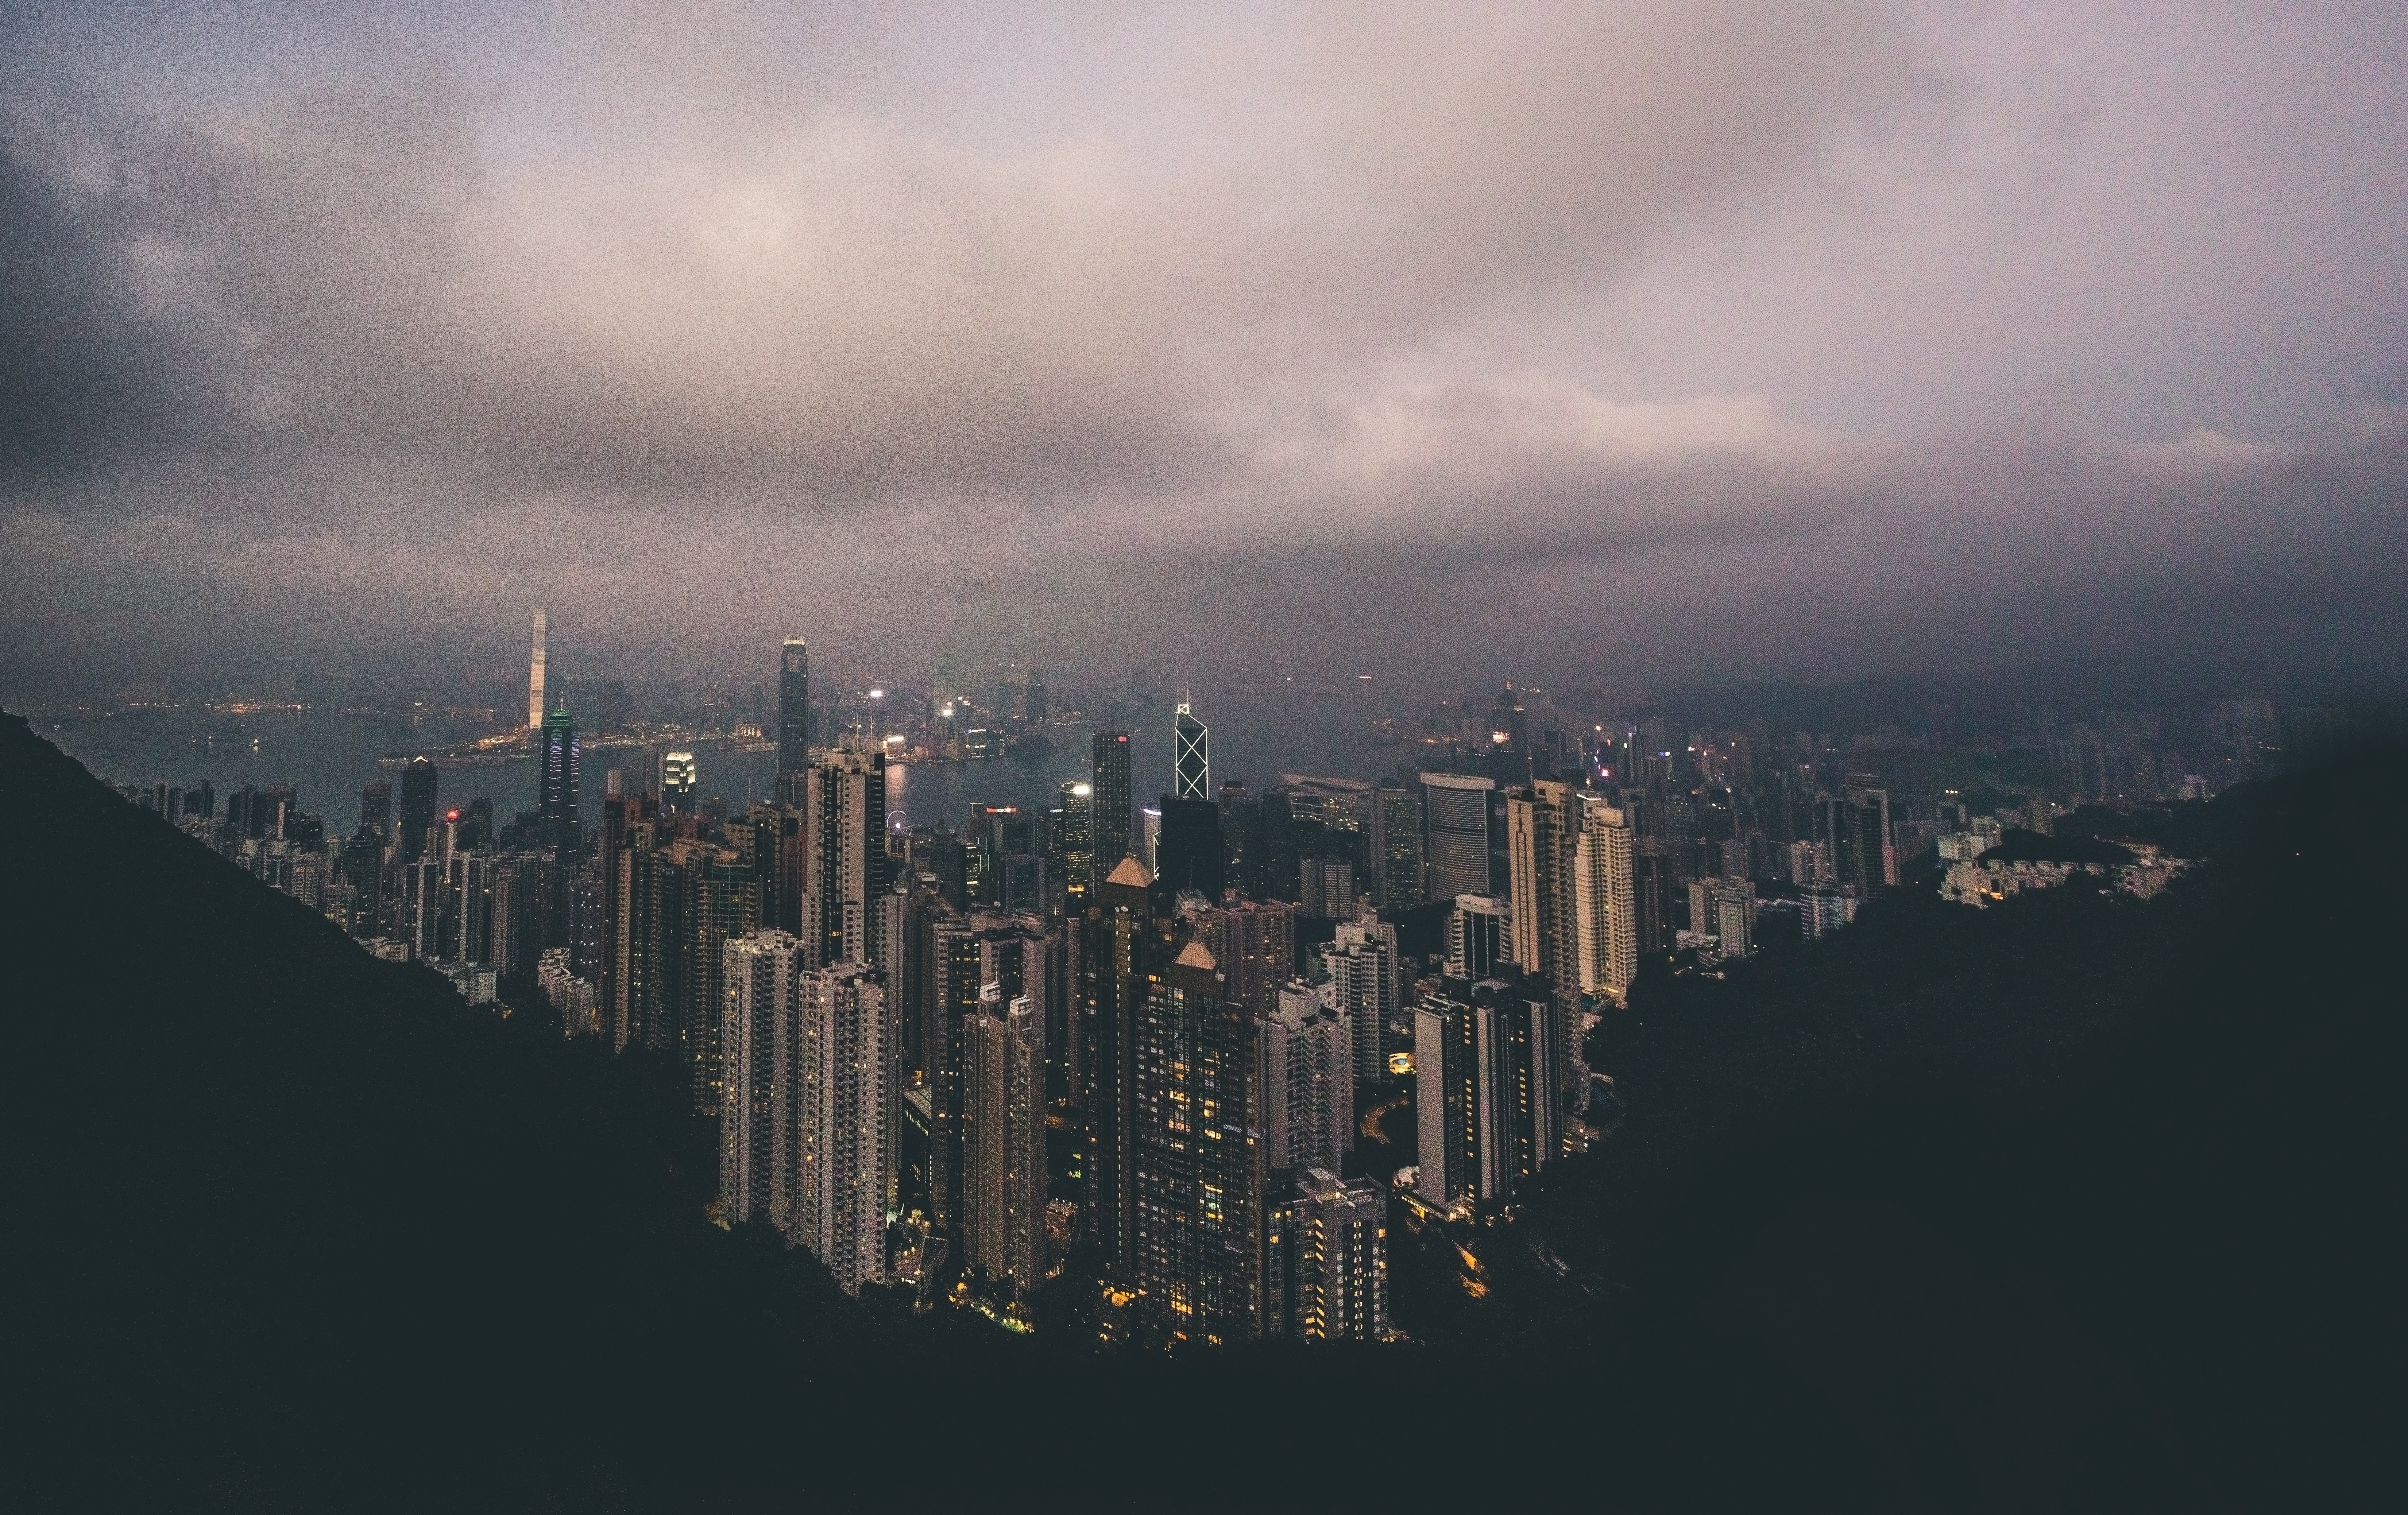
horizon, cloud, sky, skyline, night, city, atmosphere, skyscraper, cityscape, downtown, dusk, daytime, evening, haze, cool image, cool photo, metropolis, bird's eye view, aerial photography, meteorological phenomenon, urban area, atmosphere of earth, metropolitan area